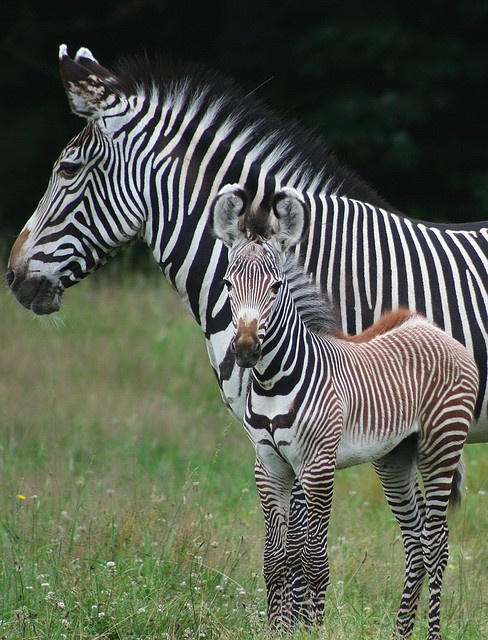
a couple of zebras stand next to each other
a close up of two zebras in a field of grass
A zebra and a baby zebra standing in green grass.
An adult and baby zebra that are standing next to each other.
A mother and baby zebra stand together in a field.